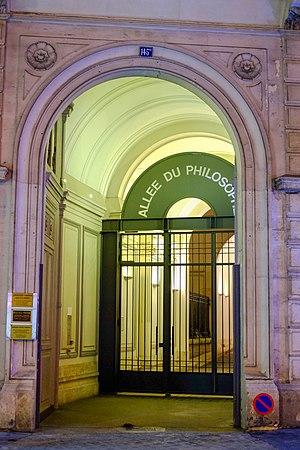
Entrée de l'Allée du philosophe le soir. 145 boulevard Voltaire, Paris 11ème
L'allée du Philosophe est une voie du 11ᵉ arrondissement de Paris, en France.